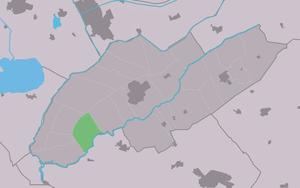
Nijetrijne est un village situé dans la commune néerlandaise de Weststellingwerf, dans la province de la Frise. Le 1ᵉʳ janvier 2009, le village comptait 130 habitants.